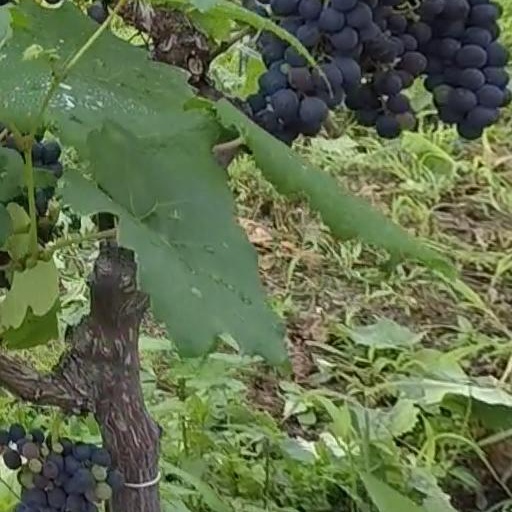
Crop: grape